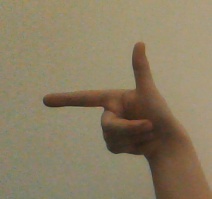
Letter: yaa